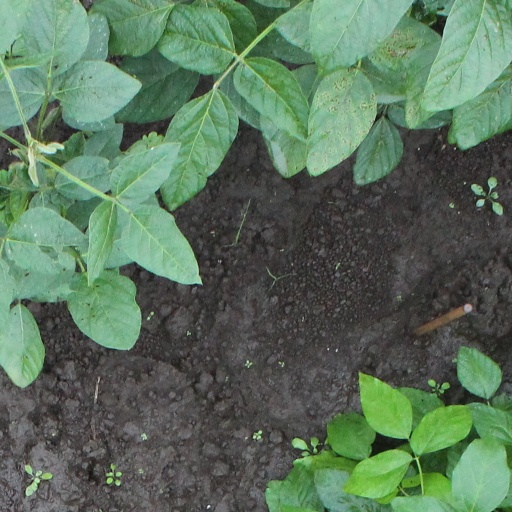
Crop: soybean